Dear Boss letter

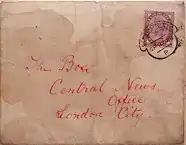
The envelope addressed to the Central News Agency containing the "Dear Boss" letter

The "Dear Boss" letter was a message allegedly written by the notorious unidentified Victorian serial killer known as Jack the Ripper. Addressed to the Central News Agency of London and dated 25 September 1888, the letter was postmarked and received by the Central News Agency on 27 September. The letter itself was forwarded to Scotland Yard on 29 September.